Dave Grohl

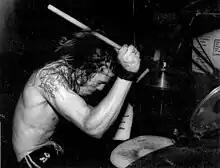
Grohl with Scream in 1989

As a teenager in Washington, D.C., Grohl briefly contemplated joining Gwar, a shock rock band that was seeking a drummer. At age 17, he auditioned for the local band Scream after the departure of the drummer, Kent Stax. Grohl lied about his age, claiming he was older. To his surprise, the band asked him to join, so he dropped out of high school in his junior year. He said: "I was 17 and extremely anxious to see the world, so I did it."